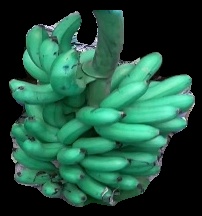
Variety: rasbale
Grade: grade1